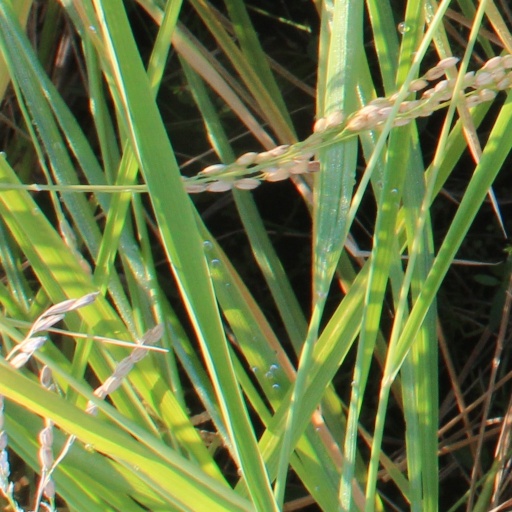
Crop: rice